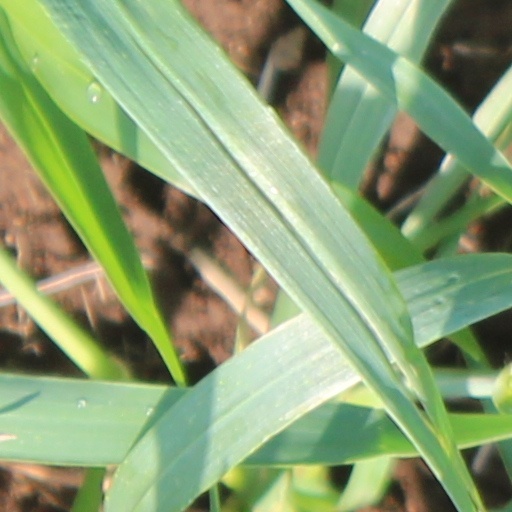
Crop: wheat